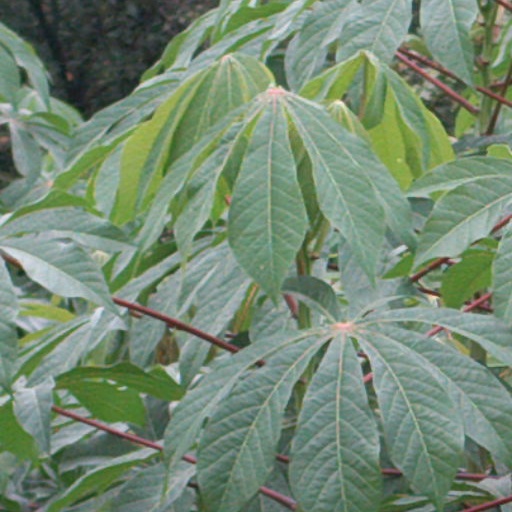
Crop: cassava